101 Chodyangal

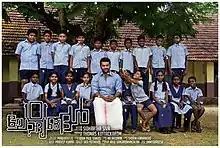
Official poster

101 Chodyangal ("") is a 2013 Indian Malayalam-language film written and directed by Sidhartha Siva. At the 60th National Film Awards, the film won the awards for Best Debut Film of a Director and Best Child Artist for Minon. It also won the Silver Crow Pheasant Award for Best Feature Film (Audience Prize) at the 18th International Film Festival of Kerala.